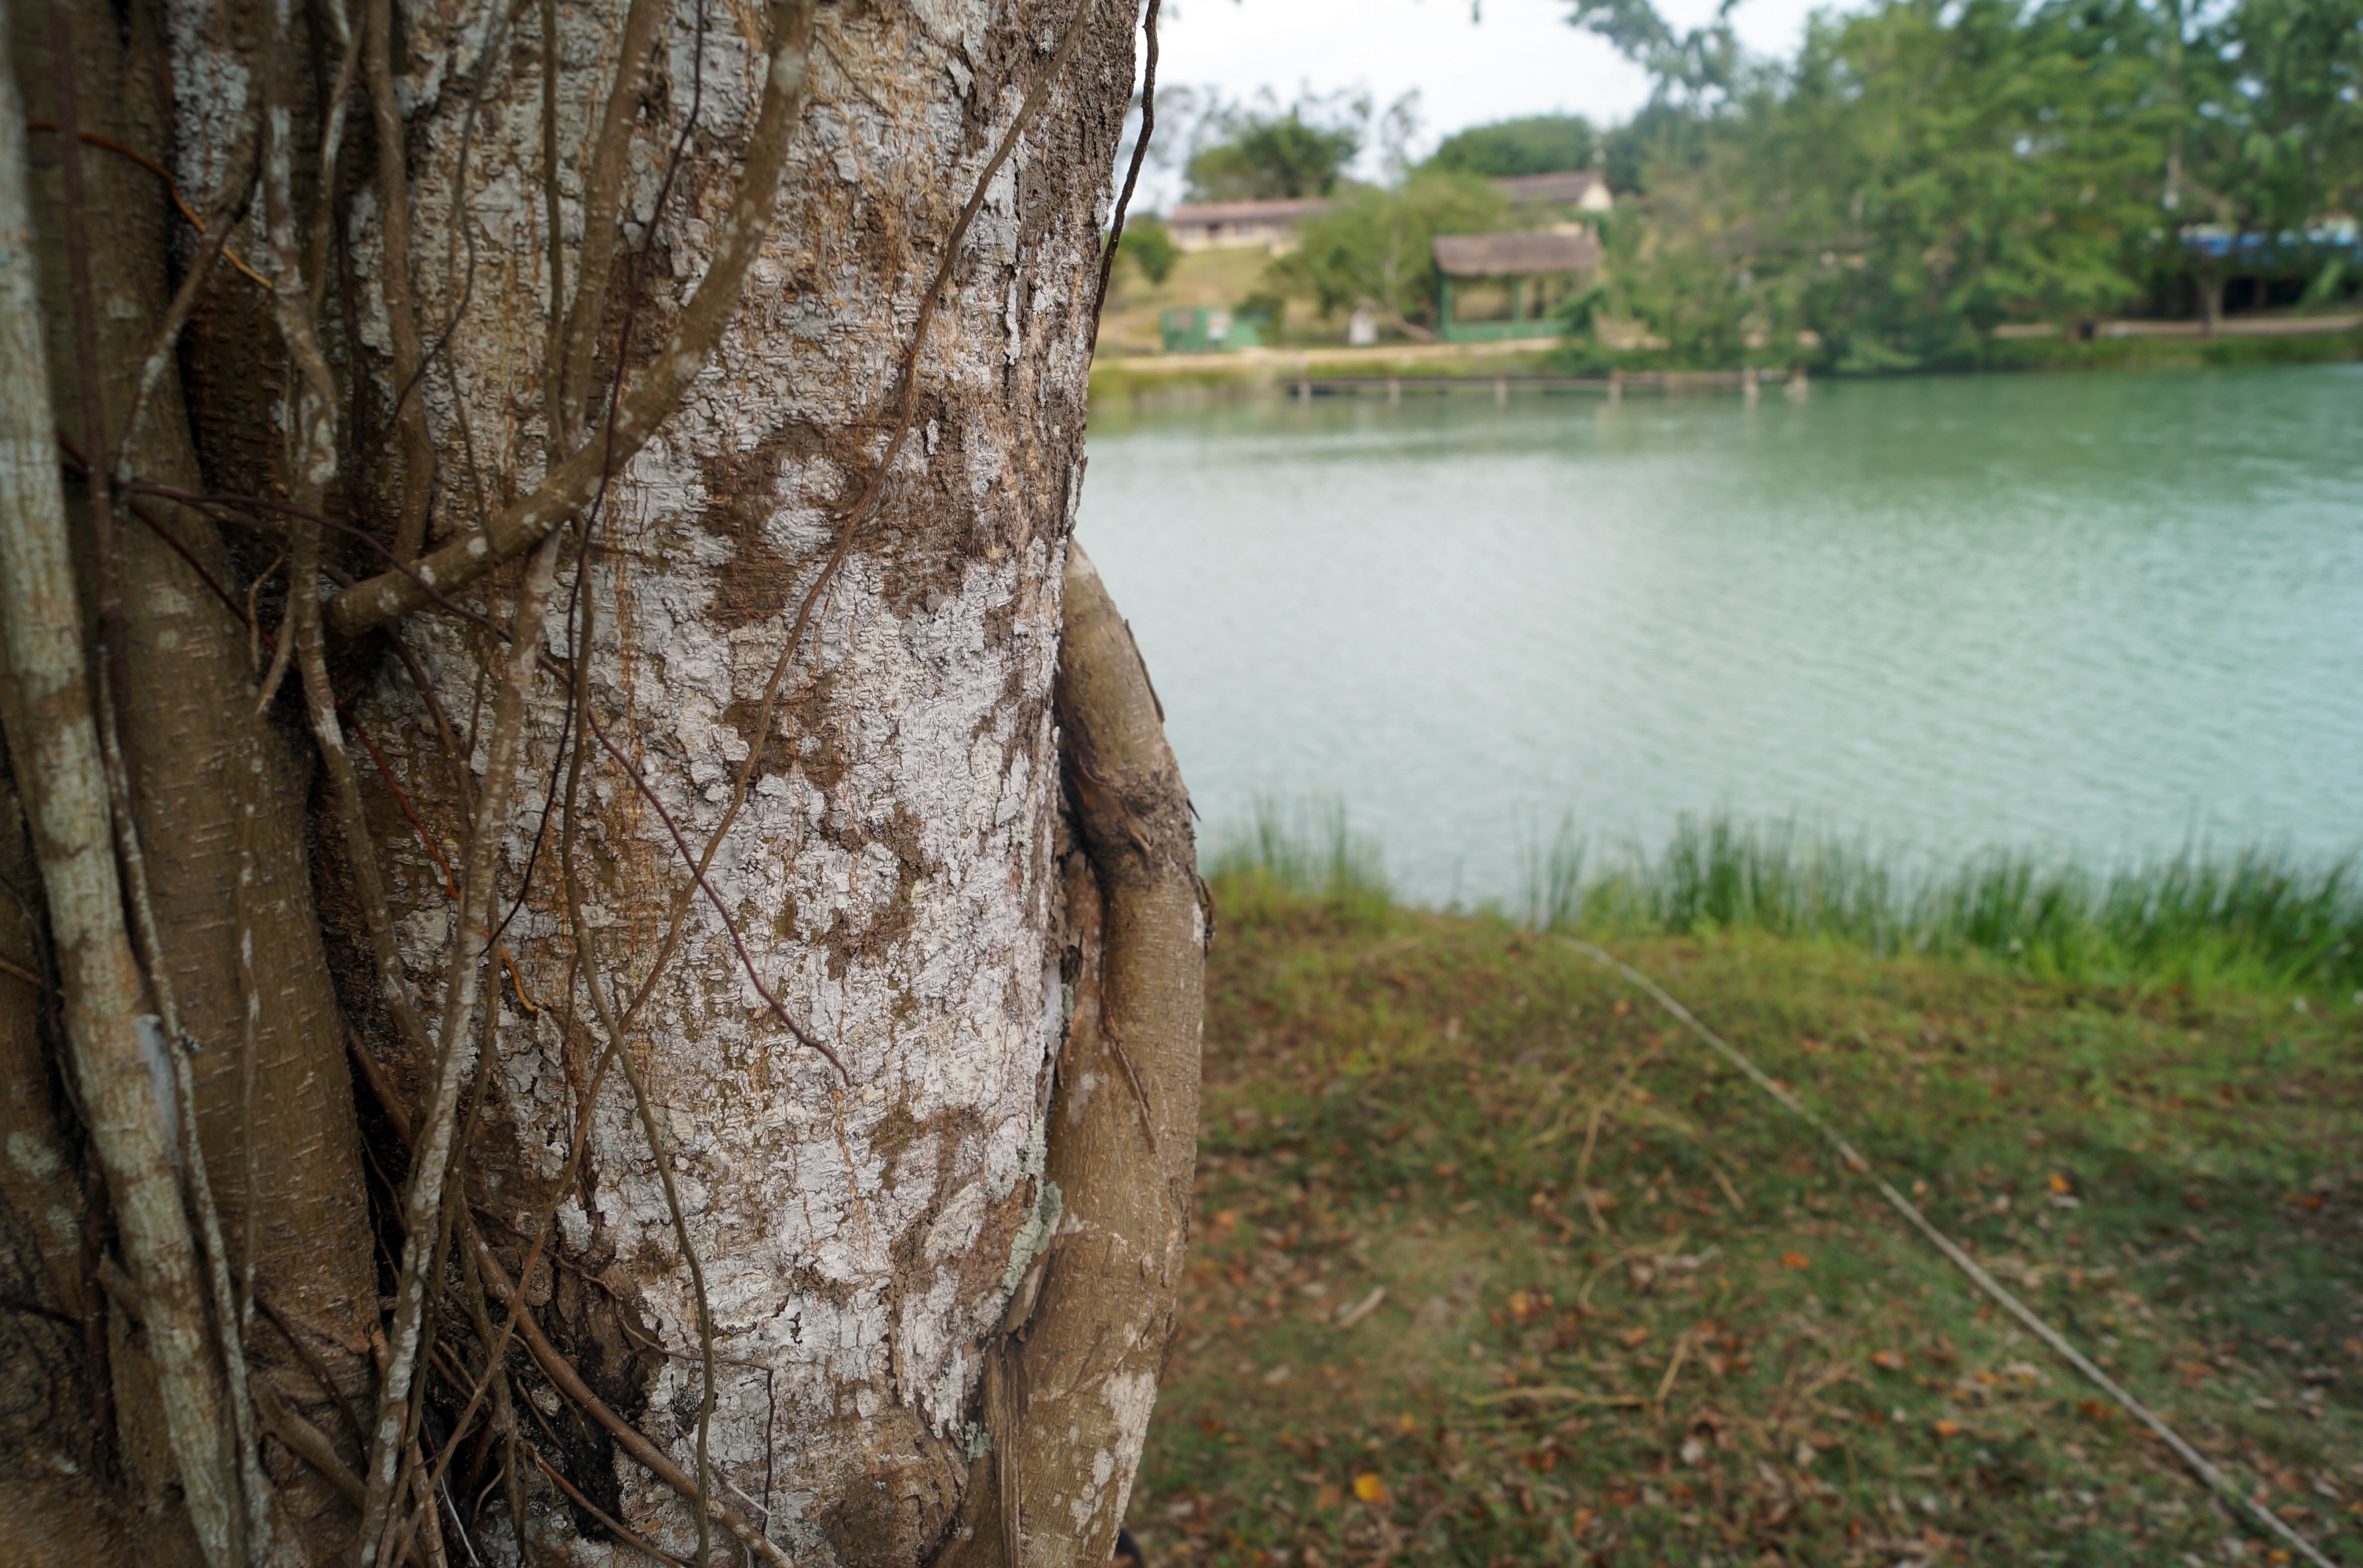
tree, plant, trunk, waterway, woody plant